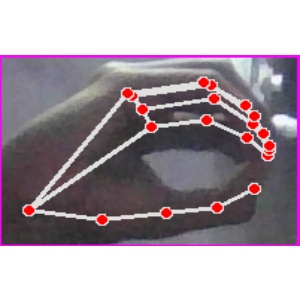
अक्षर: ठ